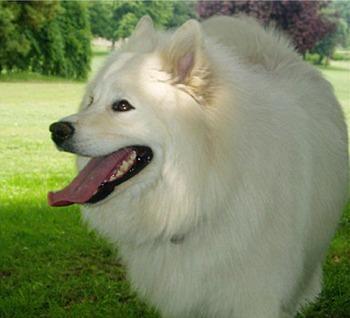
Samoyed